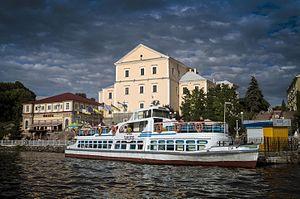
Ternopil ou Ternopol est une ville de l'Ukraine occidentale et la capitale administrative de l'oblast de Ternopil. Sa population s'élevait à 217 866 habitants en 2017.